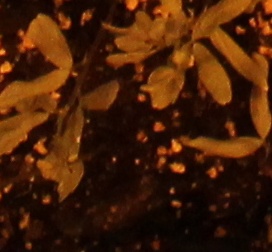
Label: Lentil